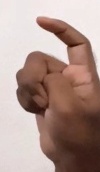
ASL sign: X